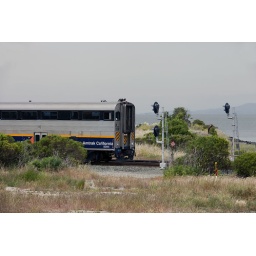
Cab car leading eastbound train through Hercules against San Pablo Bay